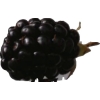
Label: blackberry